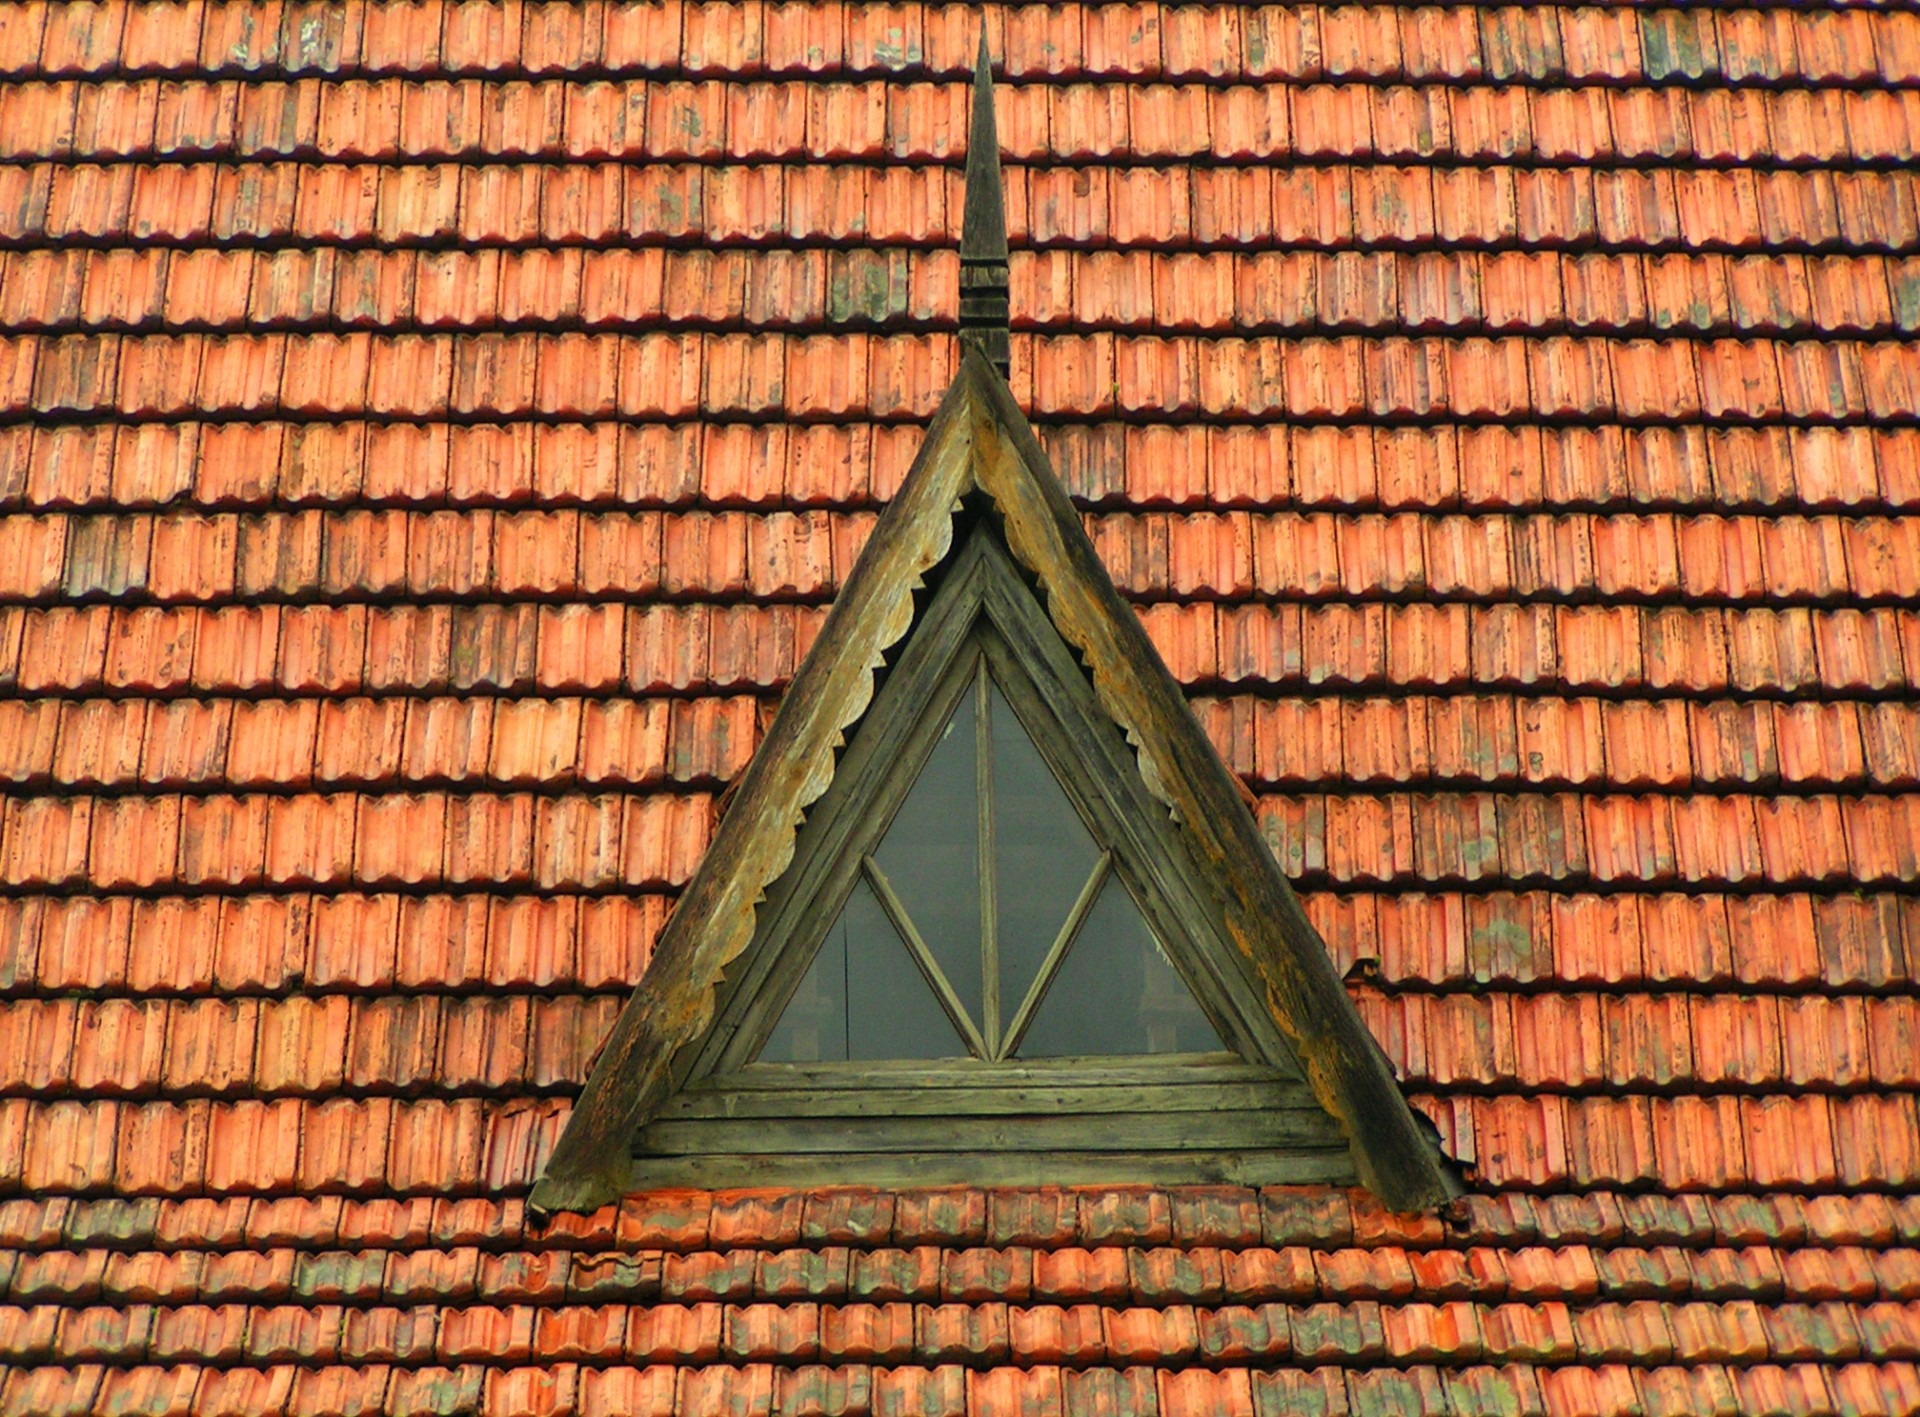
architecture, wood, window, roof, wall, symmetrical, orange, construction, geometric, brown, facade, exterior, brick, baked, structures, buildings, windows, glasses, wooden, bricks, symmetry, tiles, blocks, clay, patterns, fired, shapes, frames, earthen, architectural, designs, window covering